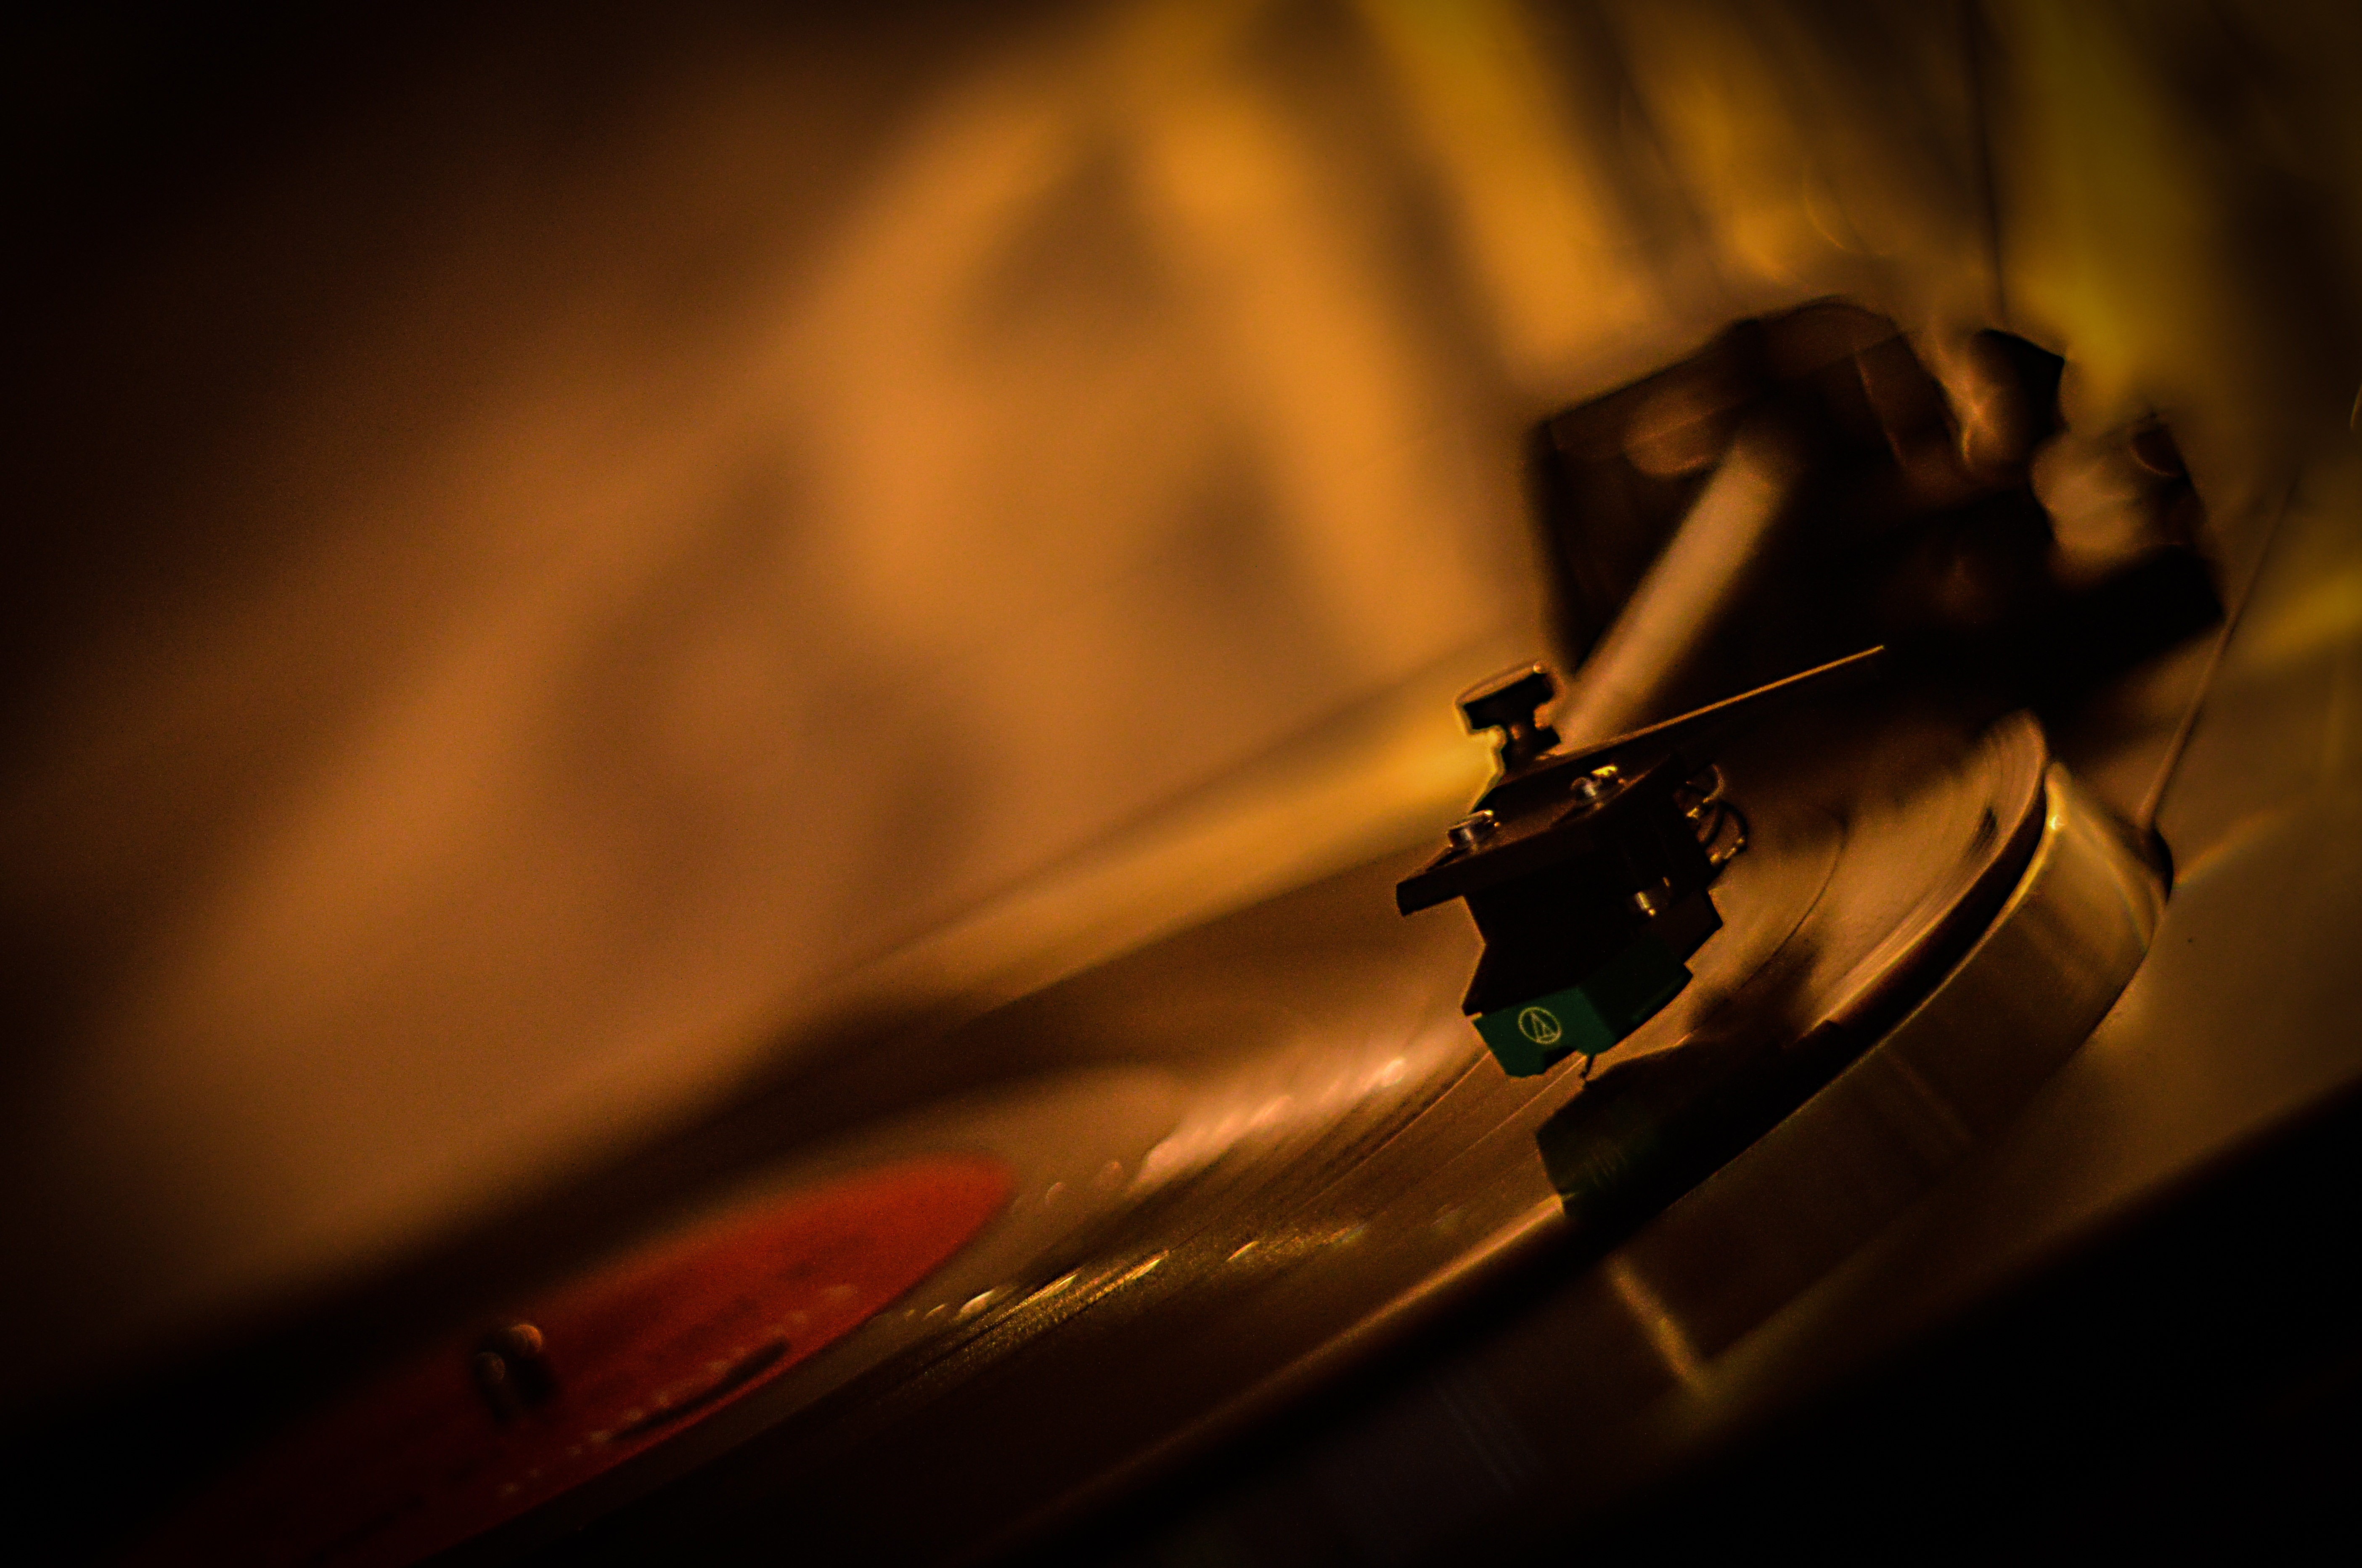
tree, record, music, needle, vinyl, turntable, light, night, photography, vintage, play, retro, sunlight, old, reflection, red, drive, darkness, black, scale, arm, close up, tracks, audio, silver, sound, event, listen, screenshot, macro photography, the path, gramophone, motherboard, spinner, the rhythm, needle sanded, housing turntable, the bee gees, atmosphere of earth, computer wallpaper